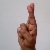
The image shows a hand gesture representing the letter 'R' in Indian Sign Language.